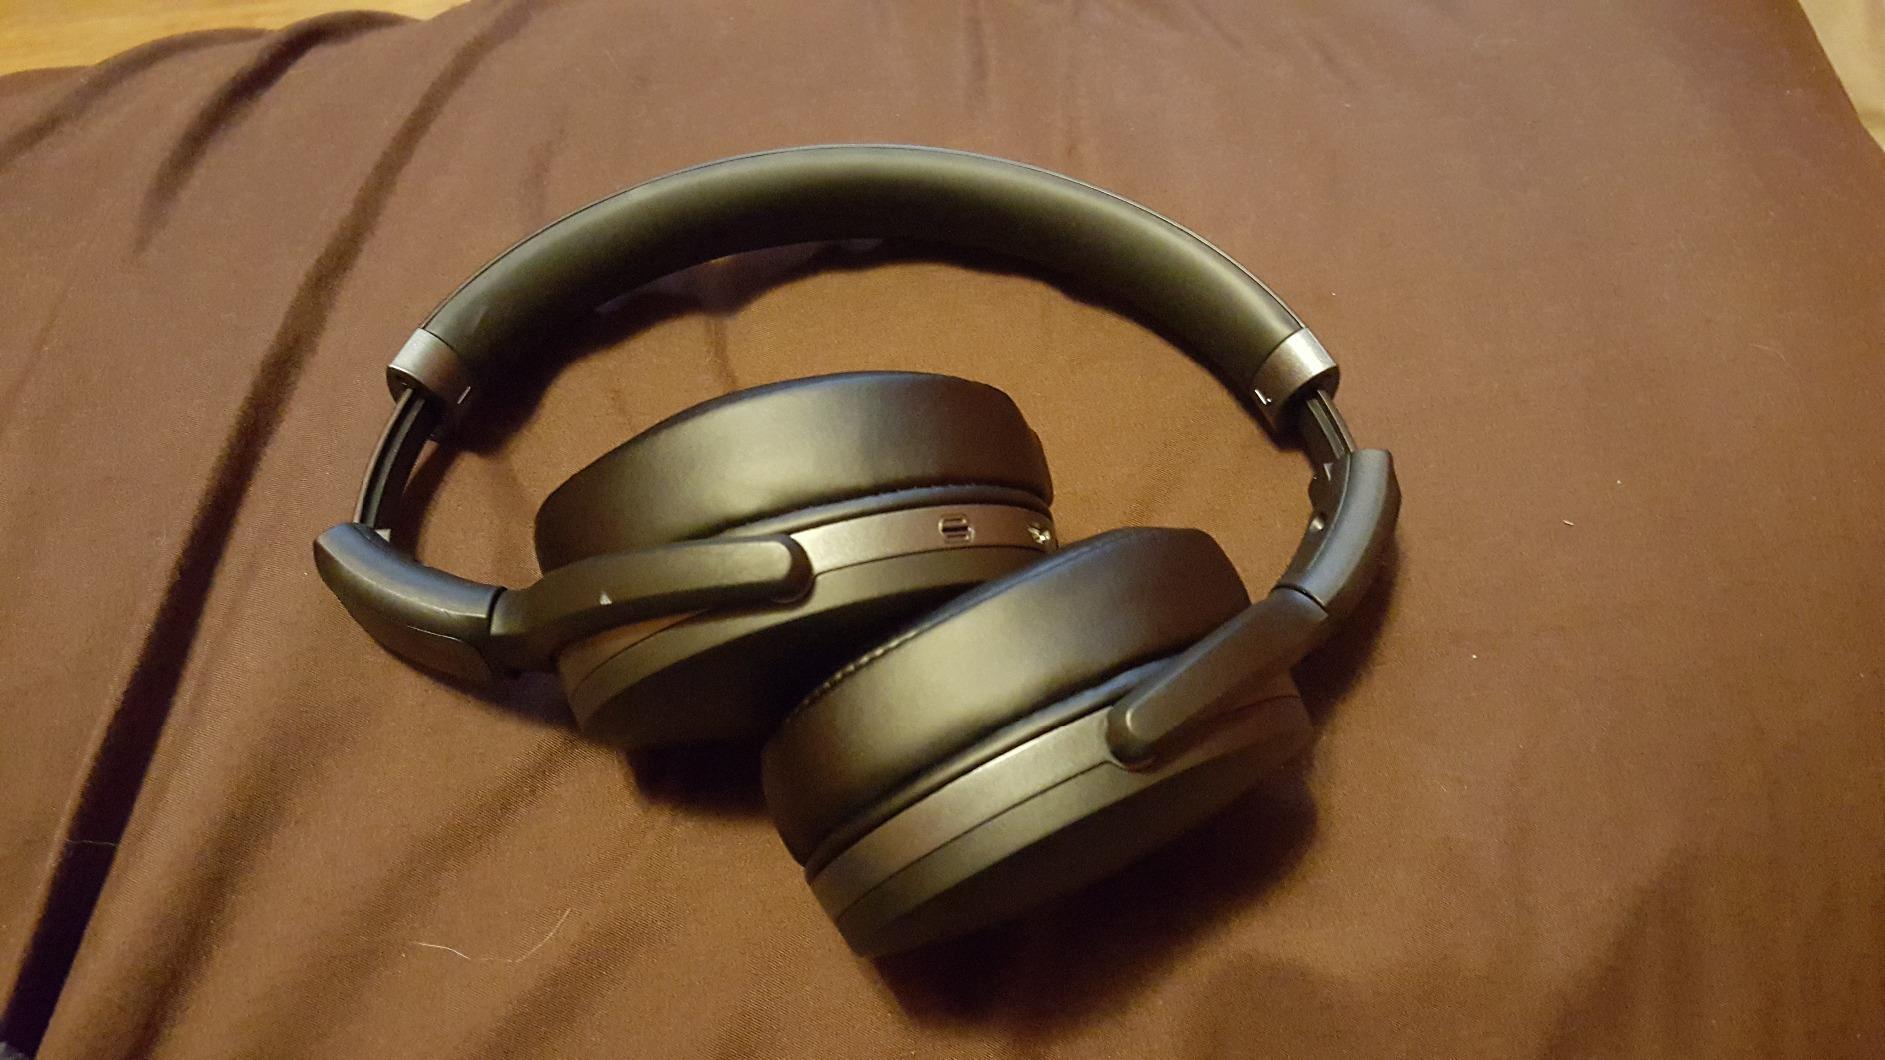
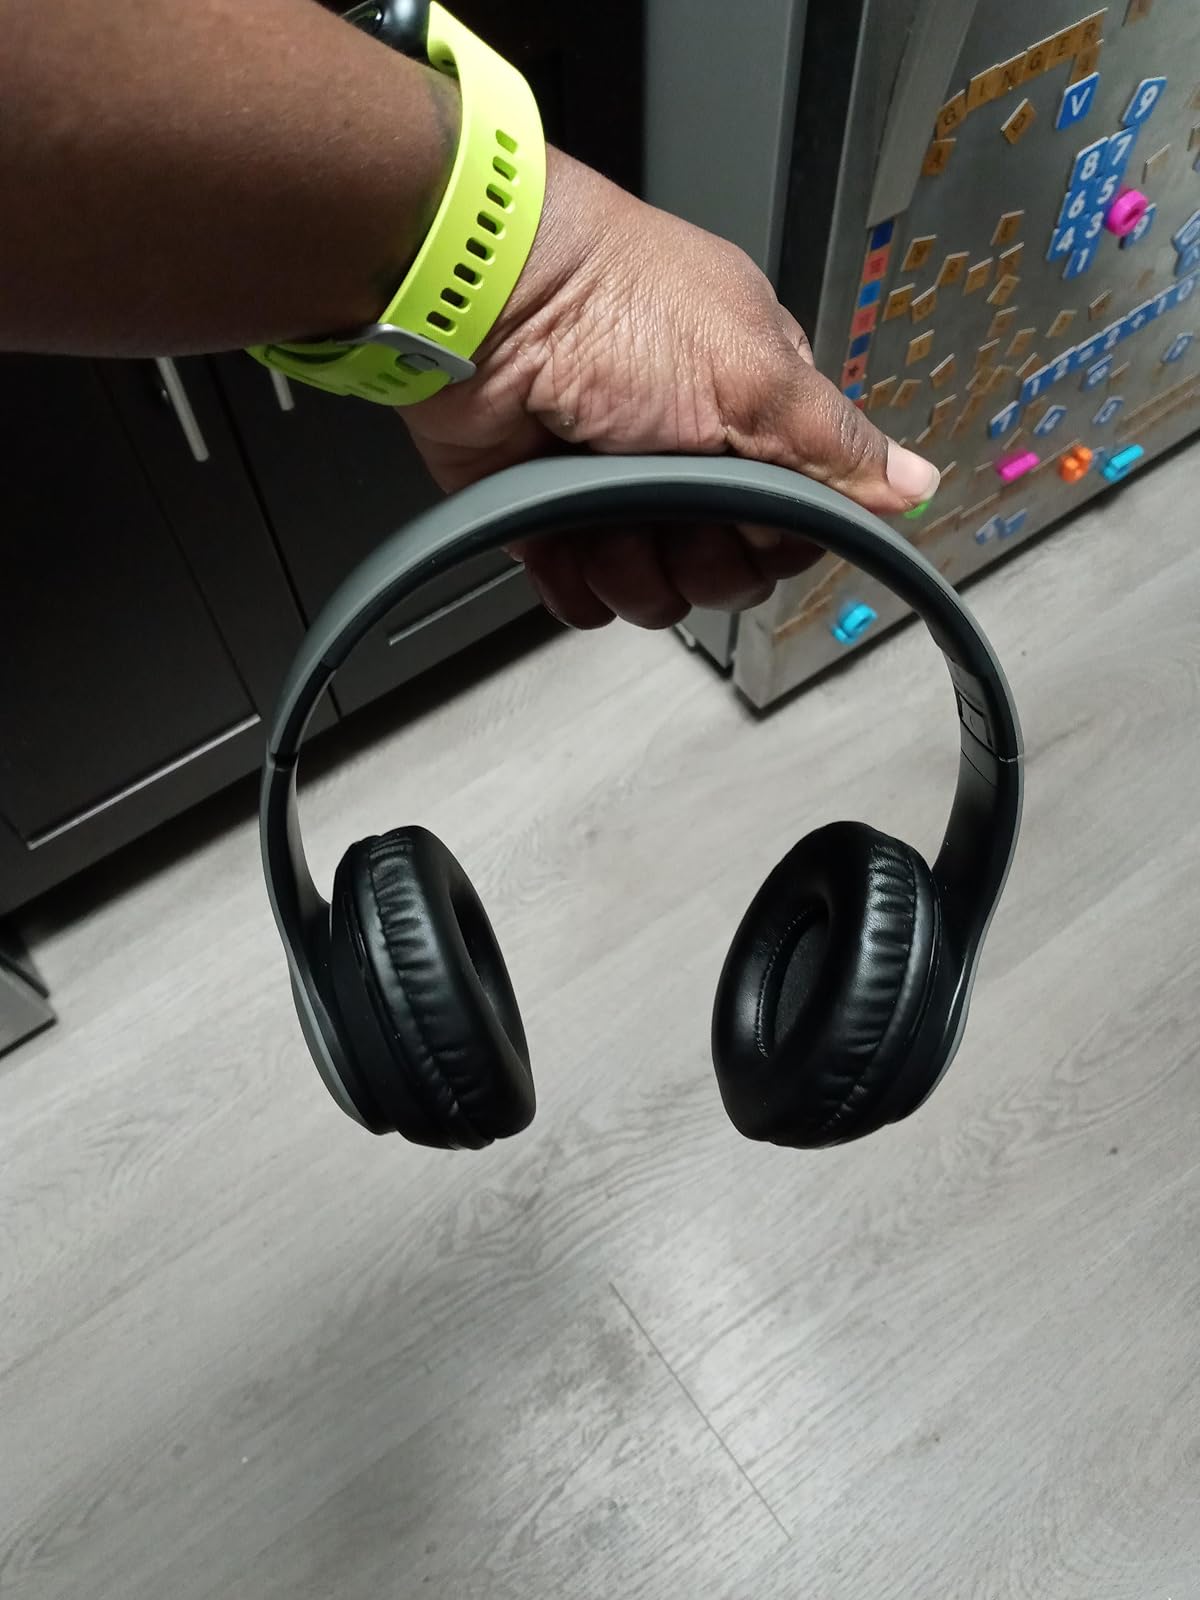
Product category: headphones
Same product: no